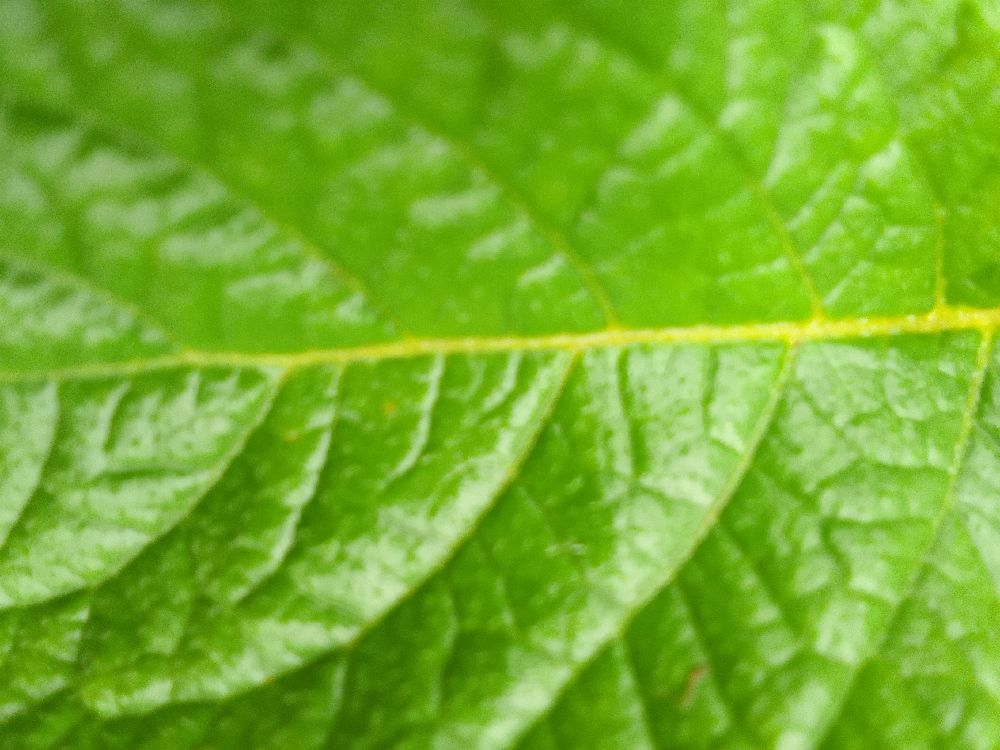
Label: Healthy